Operation Goodwood (naval)

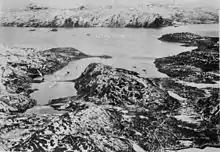
Aerial photo of "Tirpitz" moored in Kaafjord

Several air and naval attacks were launched against "Tirpitz" in 1942 and 1943. On 6 March 1942, torpedo bombers flying from the aircraft carrier attacked the battleship while she was attempting to intercept Convoy PQ 12 but did not achieve any hits. Bombers from the Royal Air Force and Soviet Air Forces also attempted to strike "Tirpitz" in her anchorages several times in 1942 and 1943 but failed to inflict any damage. On 23 September 1943, two British X-class midget submarines penetrated the defences around the battleship's main anchorage at Kaafjord in northern Norway during Operation Source, and placed explosive charges in the water beneath her. This attack caused extensive damage to "Tirpitz", putting her out of service for six months.